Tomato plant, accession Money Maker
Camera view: vertical (180 deg); turntable rotation: 240 degrees
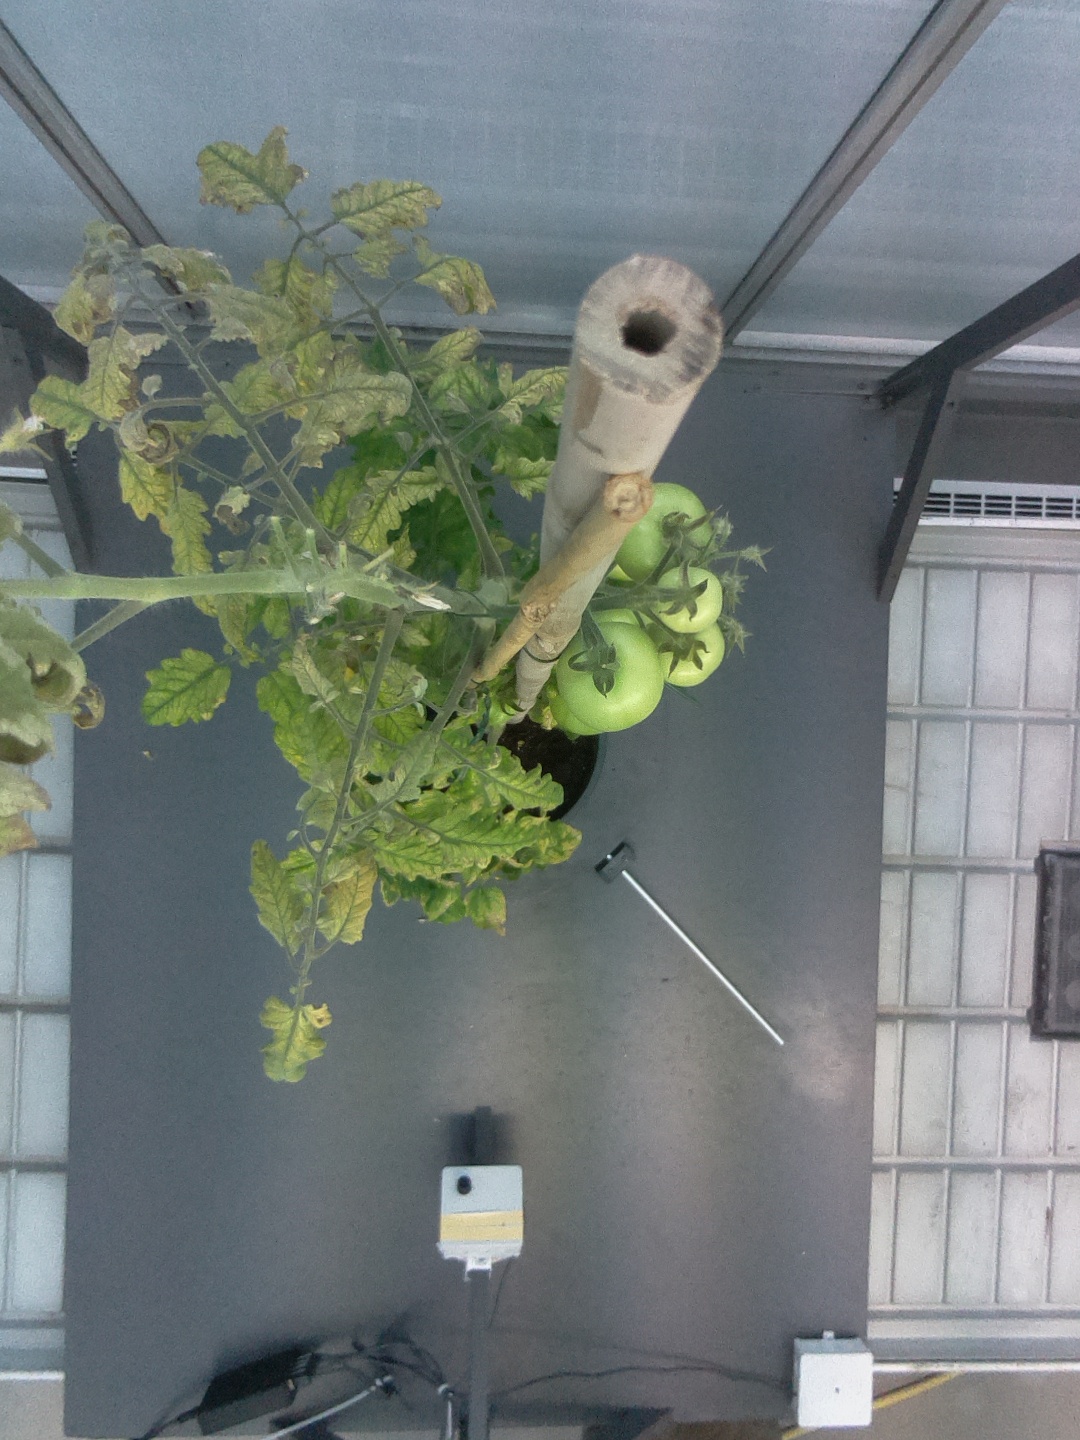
BBCH growth stage 79: 90% -100% of final fruit size